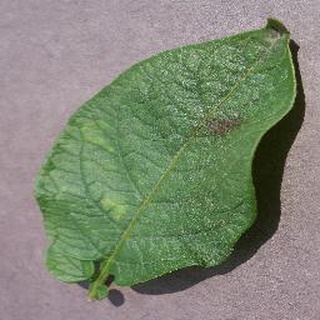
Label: potato_late_blight